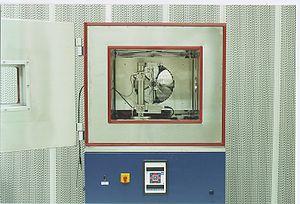
Chambre d'essais chaud/froid ventilée (meilleure homogénéité) (marque Weiss). Température réglable de -70 °C à +130 °C. Affichage digital double
La température et l’humidité sont les principales grandeurs physiques dont les variations ont une influence fondamentale sur les caractéristiques physico-chimiques et mécaniques d’un matériau. Cette science complexe impose une implication scientifique, normative et technologique dans tout développement de matériaux employés dans tous les domaines. Afin d’étudier l’évolution des caractéristiques techniques d’un échantillon, ou plus généralement pour tester les effets de certaines conditions sur une substance chimique, un produit industriel, un montage, un composant électronique, etc., l’expérimentateur utilise une chambre d’essai en laboratoire. C’est un espace clos d'environ un à mille litres de capacité, souvent isolé et à ventilation forcée pour optimiser l’homogénéité et réduire la stratification thermique. On distingue les chambres ou enceintes :